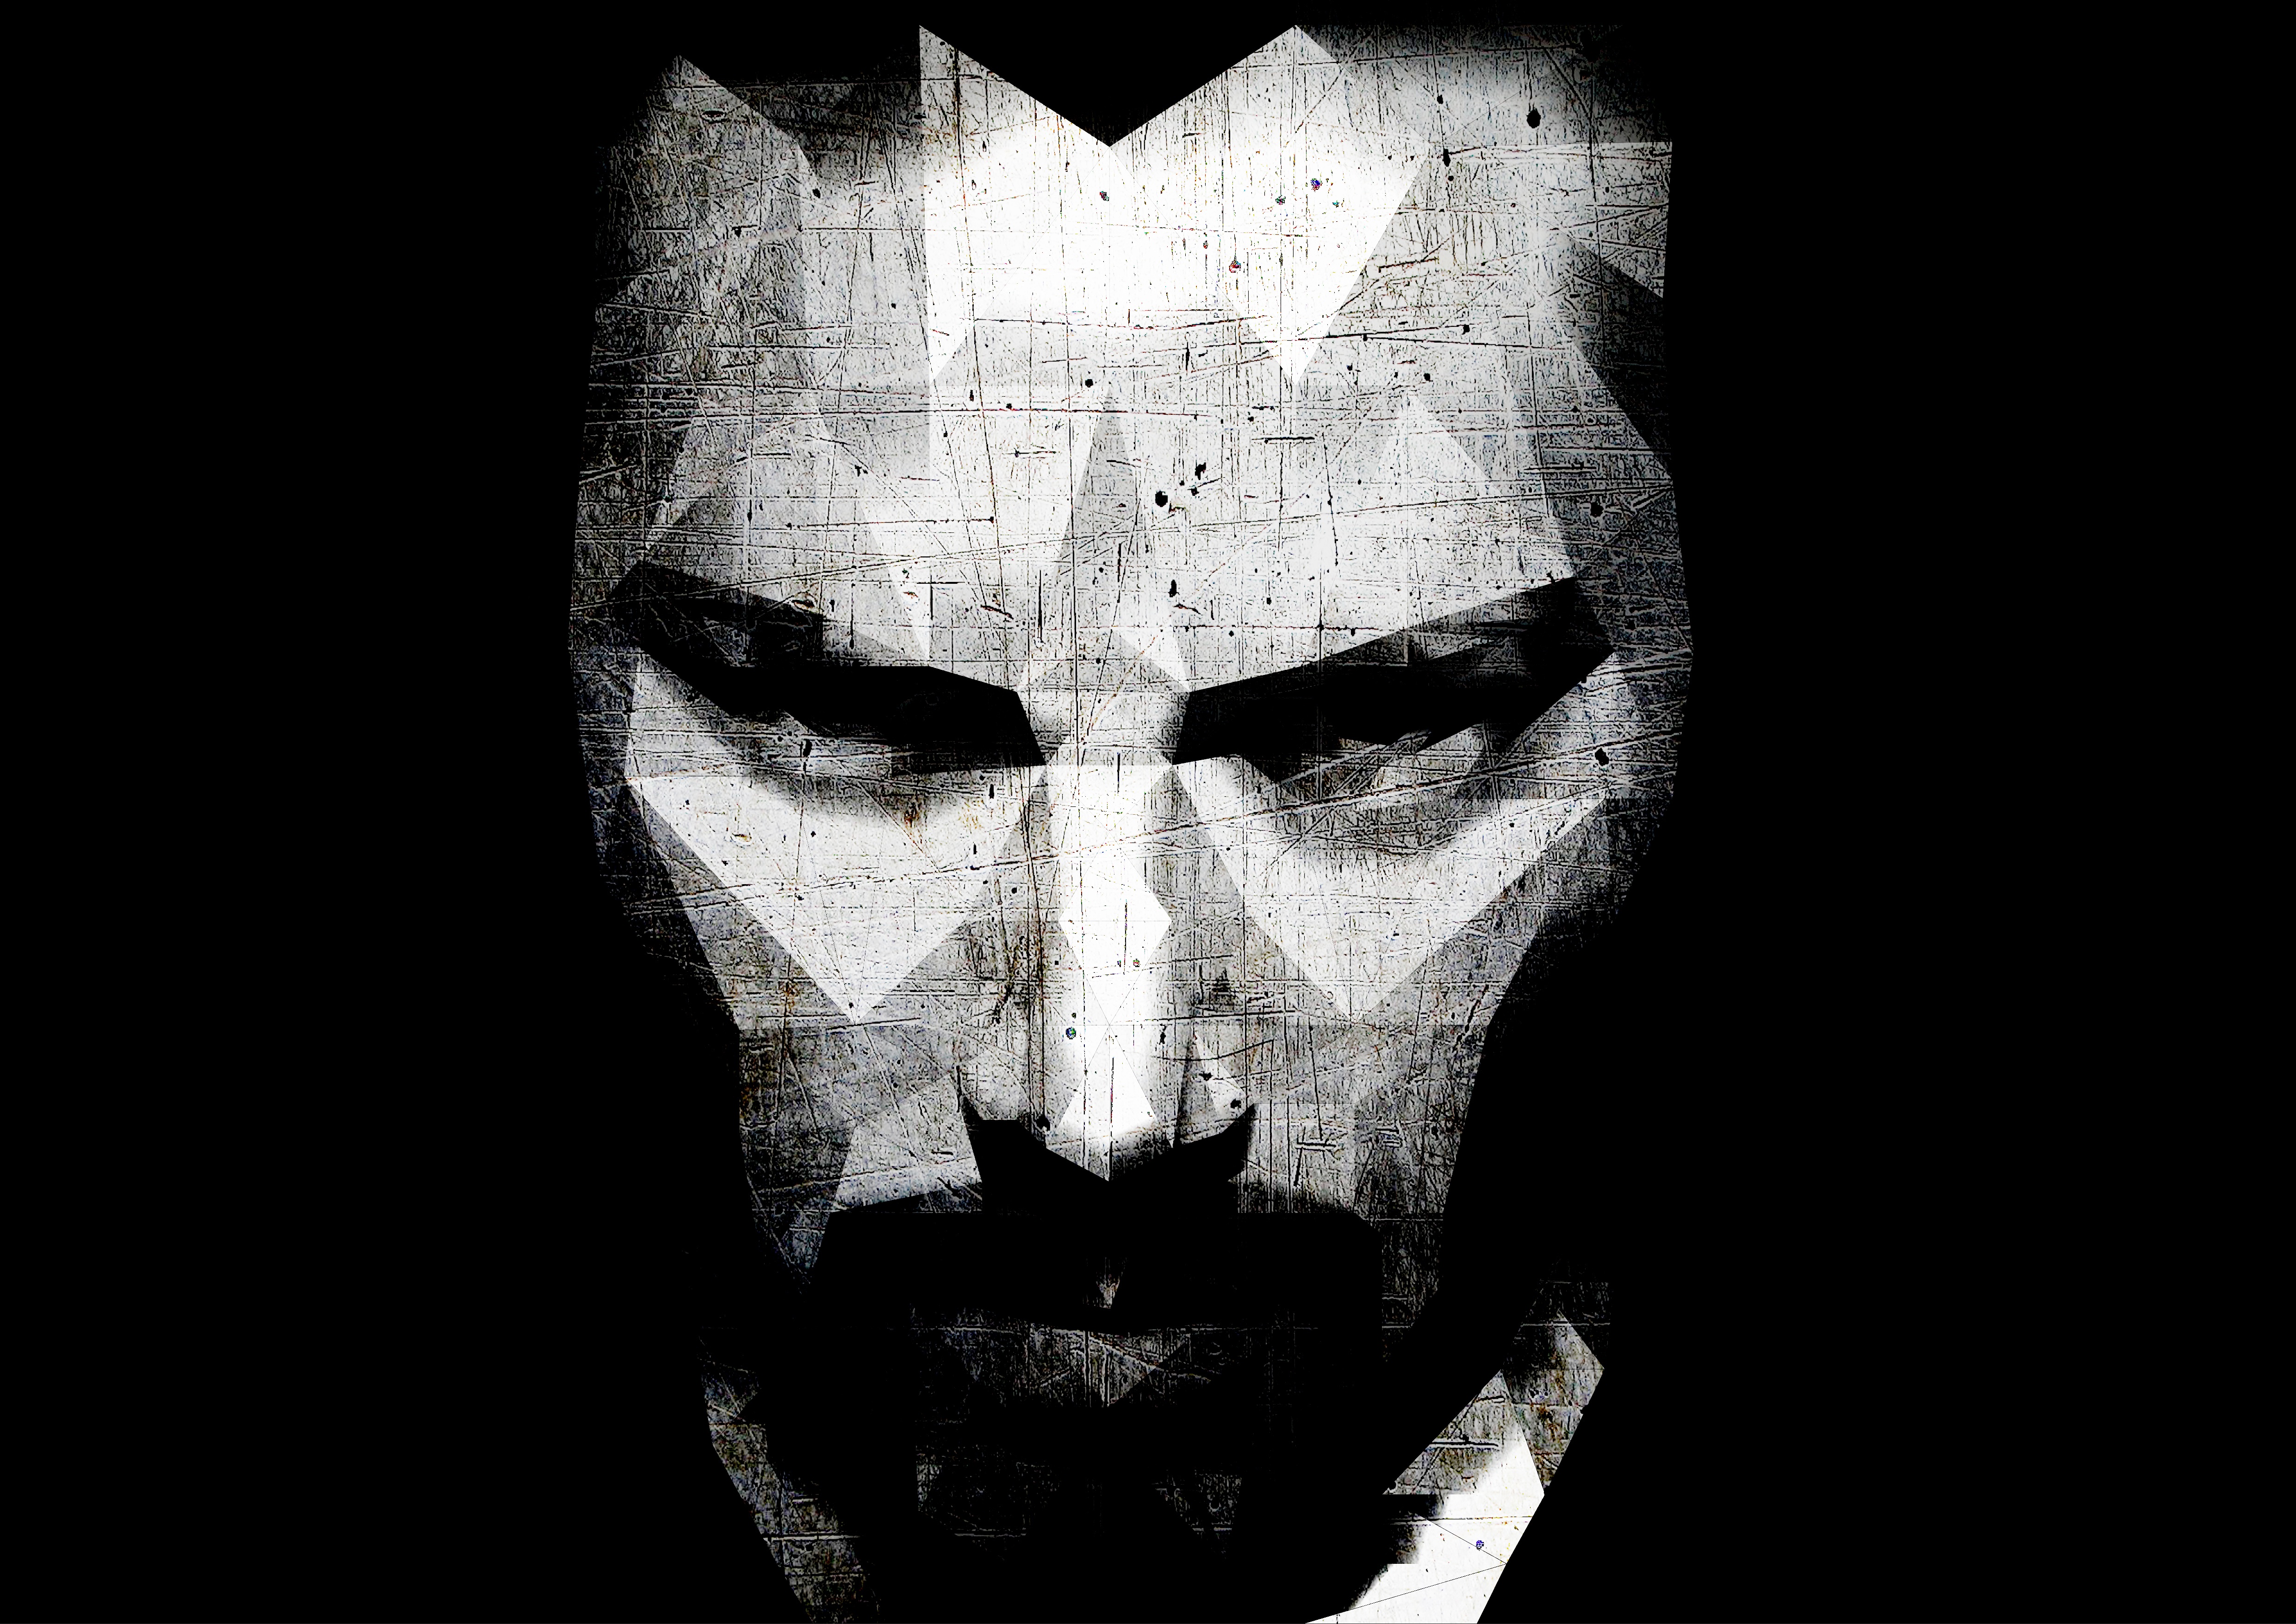
black and white, clothing, monochrome, skull, bone, face, mask, illustration, head, costume, monochrome photography